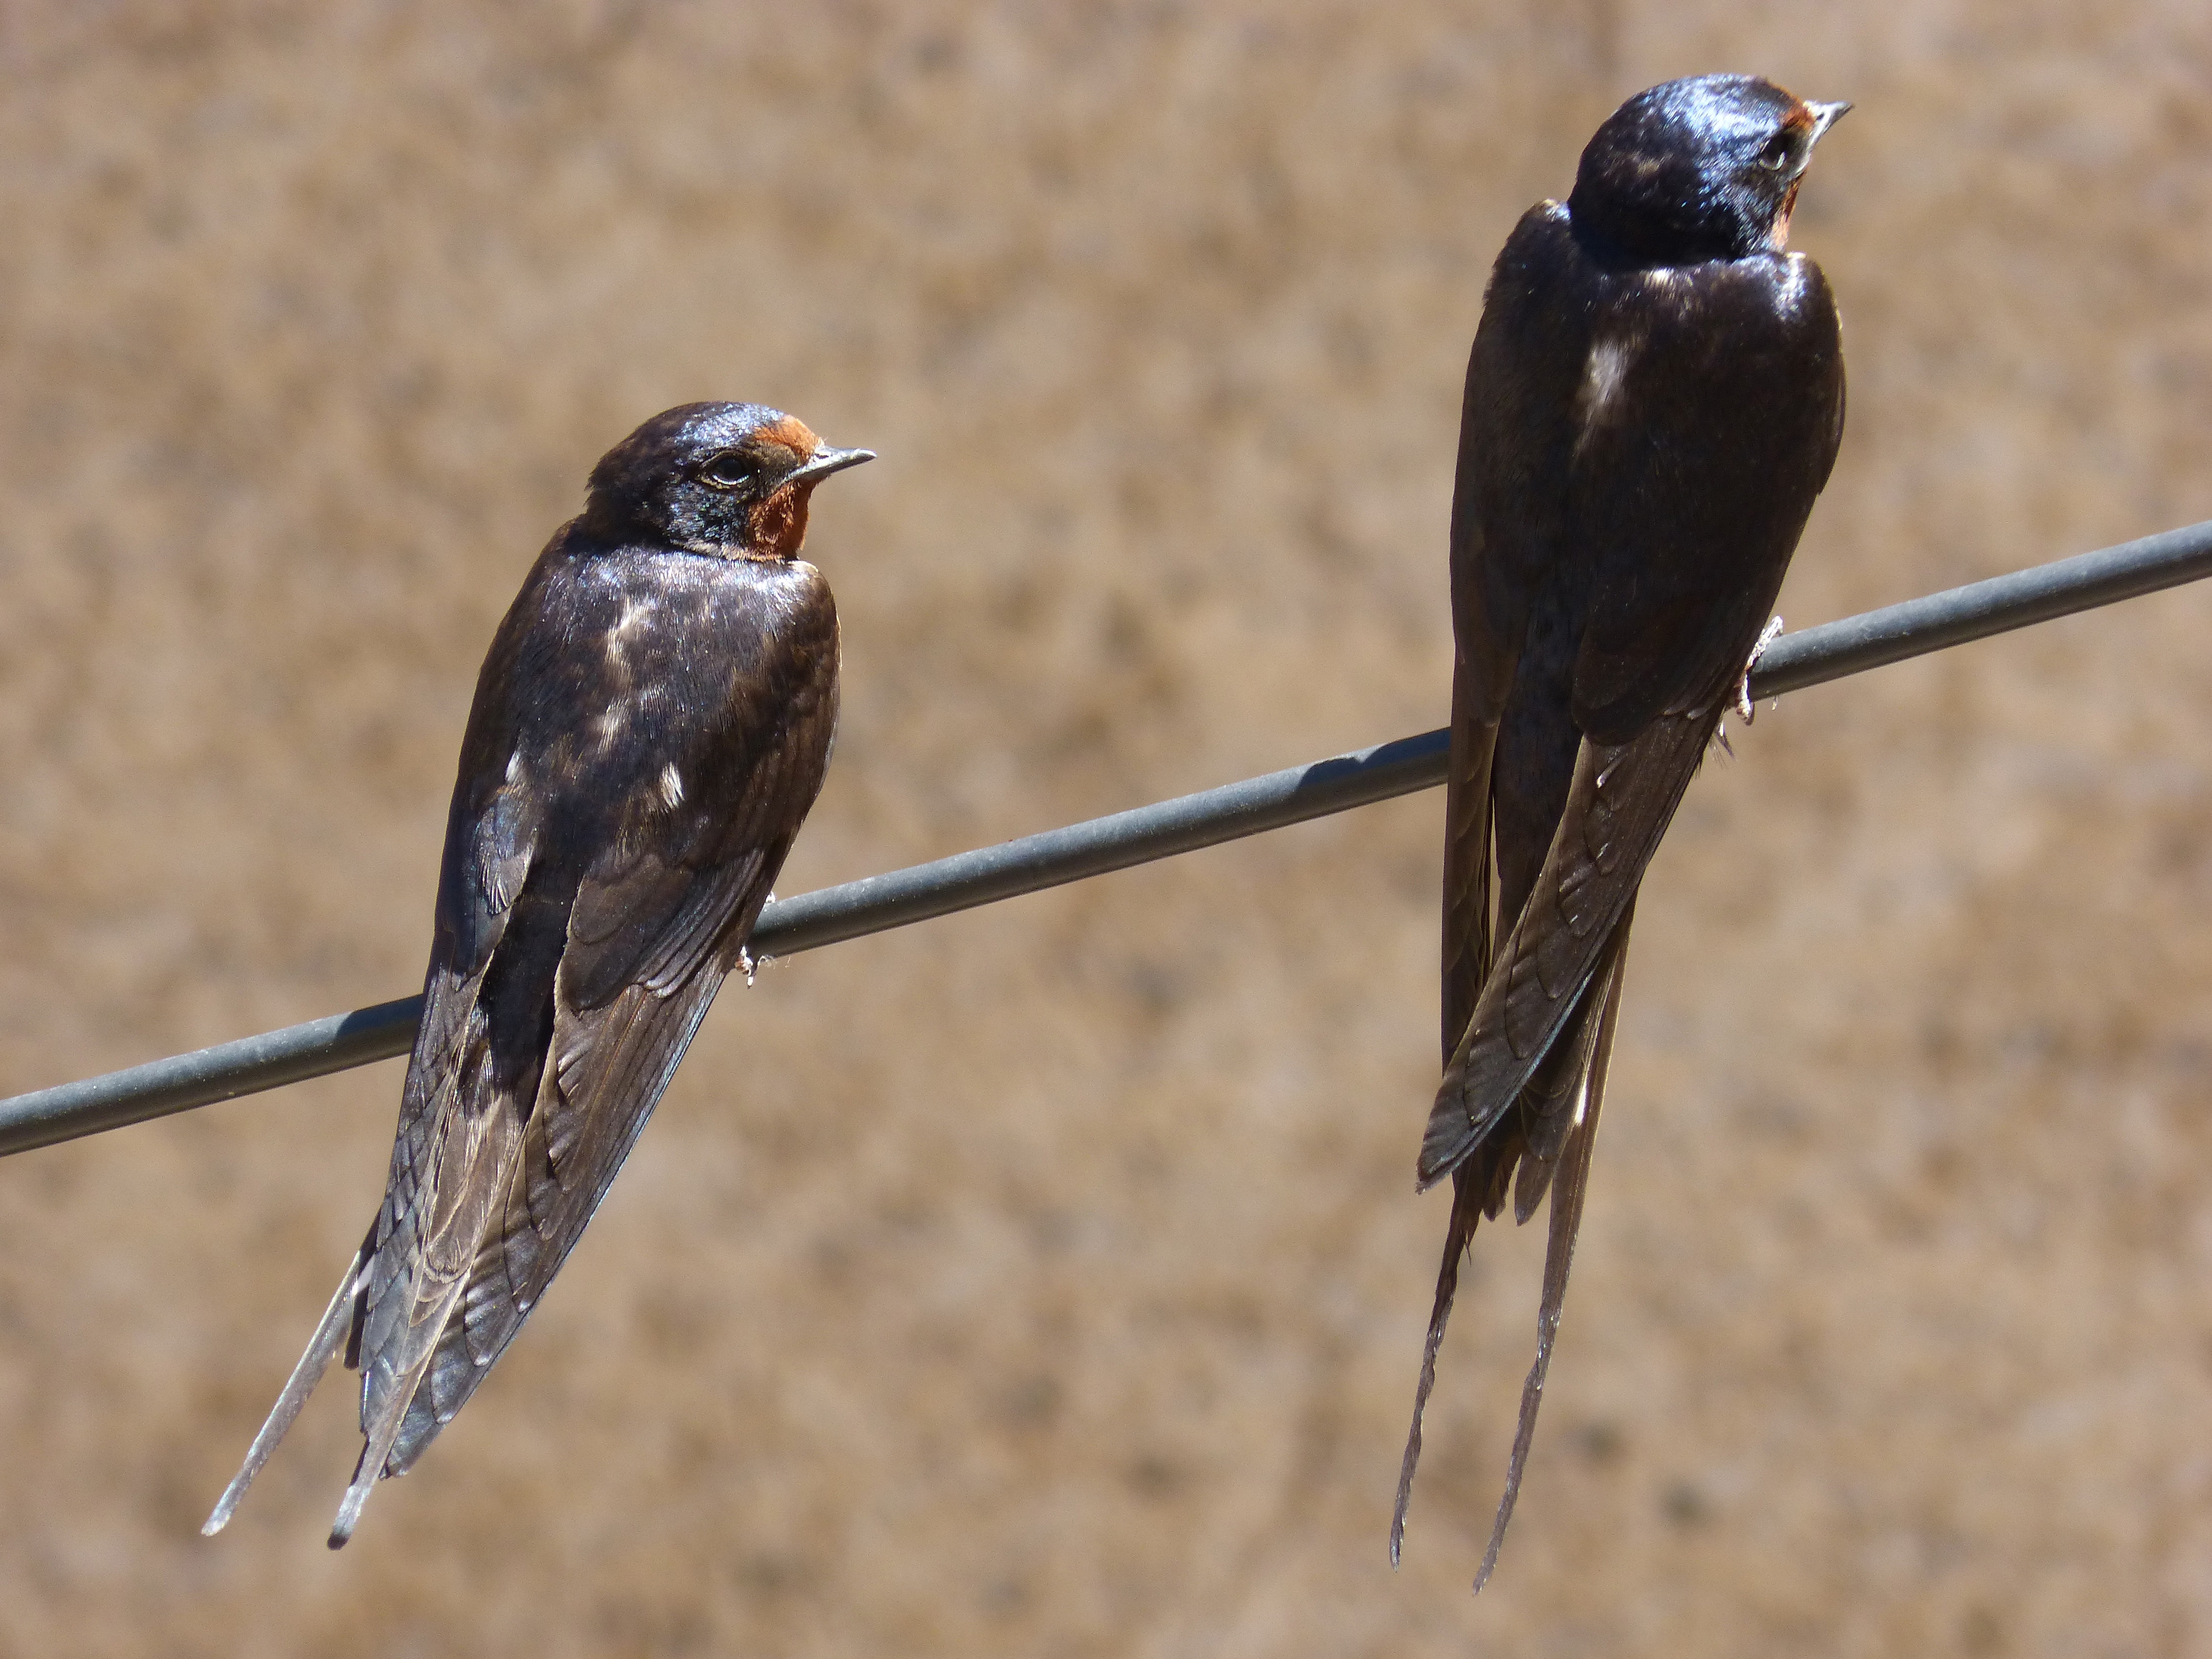
branch, bird, wing, cable, wildlife, beak, couple, fauna, vertebrate, swallow, oreneta, hirundo rustica, perching bird, emberizidae